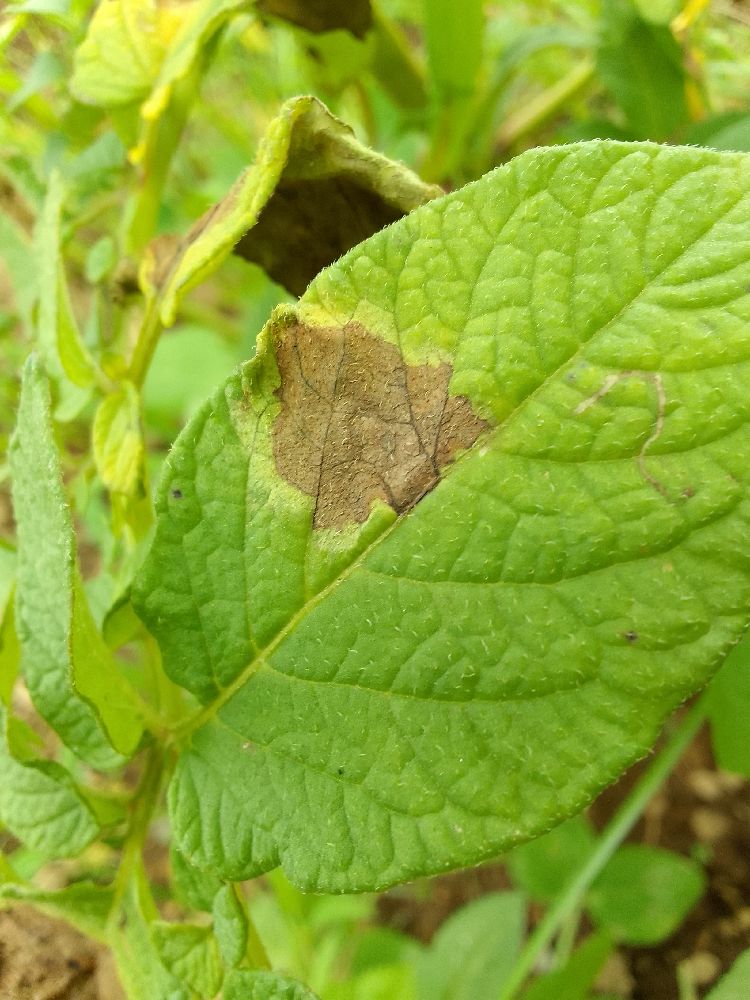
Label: Late blight